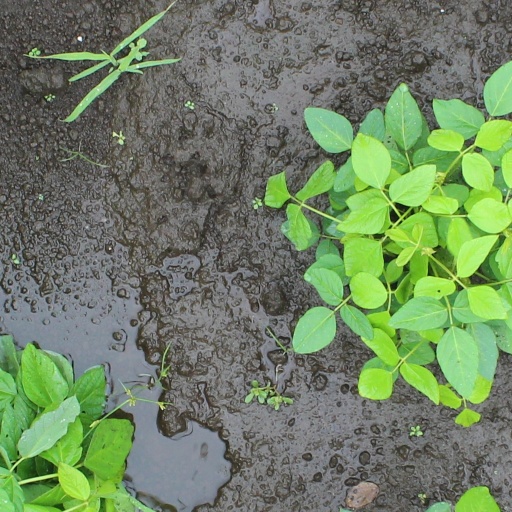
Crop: soybean